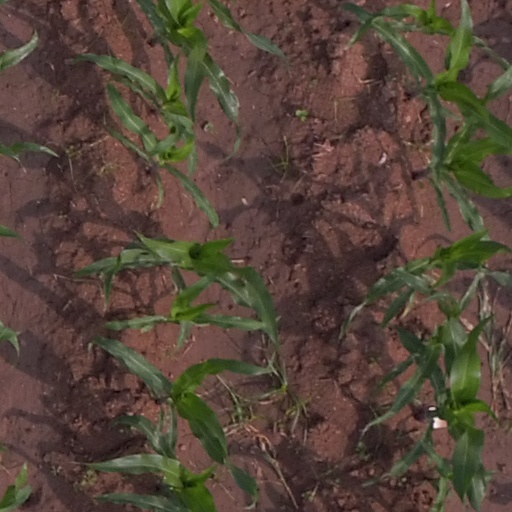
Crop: maize; corn